Wilbur Wood

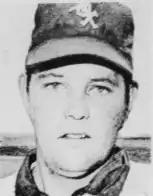
Wood with the White Sox circa 1973

On May 28, 1973, while pitching for the White Sox against the Cleveland Indians, Wood pitched the remainder of a 21-inning carryover game that had been suspended two nights earlier, allowing only two hits in five innings to earn the victory. He then started the regularly scheduled game and pitched a four-hit complete game shutout, earning two wins in the same night. This gave him 13 wins 40 games into Chicago's season. "I certainly wasn't tired tonight, and I could have pitched many more innings," he told reporters after the game. He faltered in June, though, posting a 1–8 record and a 4.43 ERA and losing six consecutive games at one point. Against the Yankees on July 20, Wood started both ends of a doubleheader, one of two pitchers to do so since Don Newcombe in 1950 (the other was Al Santorini in 1971) and the last pitcher to do so since. After he failed to get any outs in the first game and took the loss, Tanner decided to let him start Game 2. He allowed a grand slam to Roy White in Game 2 as part of seven runs in innings, losing his second start of the day. Despite allowing six runs to the Twins on July 29, he won his 20th game of the year. Over the season's final two months, he posted a 4–6 record, along with a 4.36 ERA. In 1973, he led the AL with 24 wins. However, his 20 losses also ranked second in the AL, one behind teammate Bahnsen's total. It was only the ninth time since 1900 that a pitcher had won and lost 20 games in the same year, and the first time since Walter Johnson did so in 1916. He pitched innings in 48 starts, both totals which led the league, finishing eighth in the AL with 199 strikeouts and sixth with 21 complete games. His ERA was 3.46. Wood finished fifth in Cy Young Award voting.